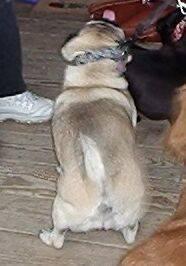
dog